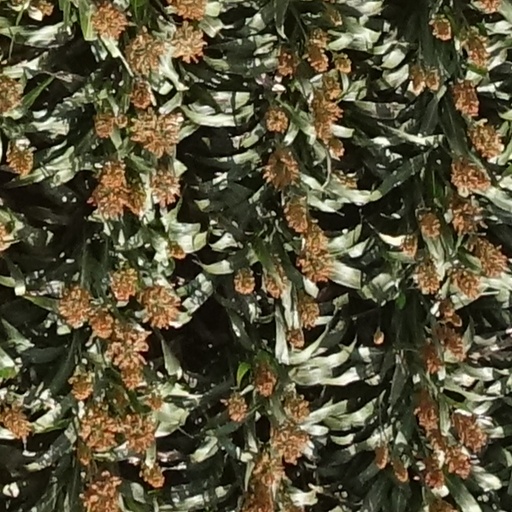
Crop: sorghum